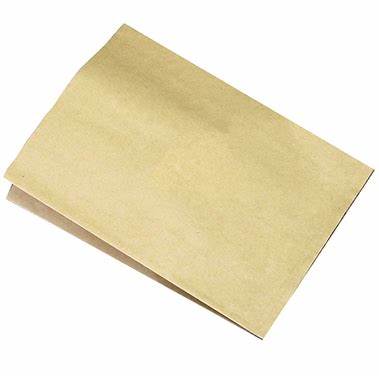
Waste category: paper